Companion Wanted

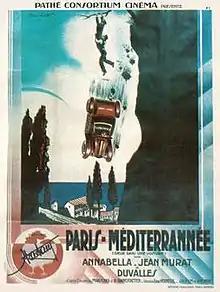

Companion Wanted (French: Paris-Méditerranée) is a 1932 French comedy film directed by Joe May and starring Jean Murat, Annabella and José Noguéro. A separate German version "Two in a Car" was made, also directed by May.